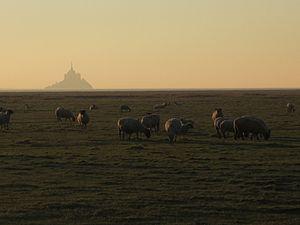
Le Val-Saint-Père, Manche
Le Val-Saint-Père est une commune française située dans le département de la Manche en région Normandie, peuplée de 2 043 habitants.